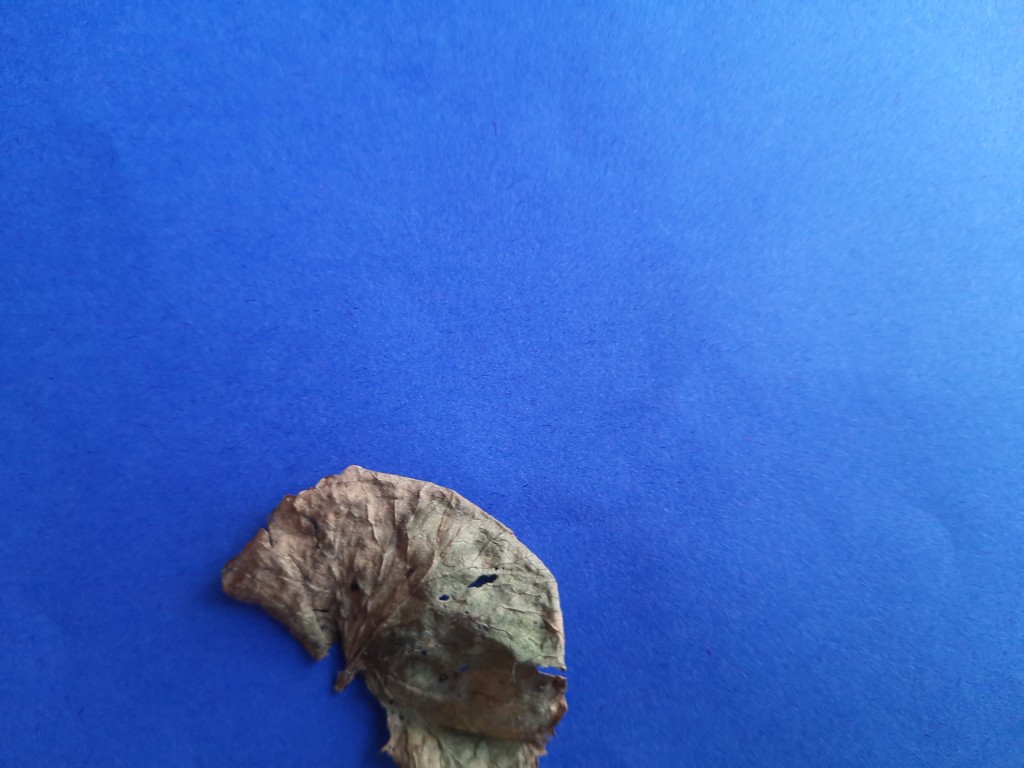
Label: Dried